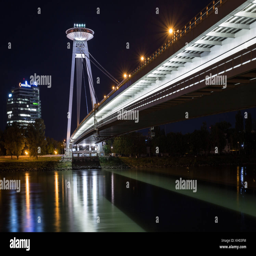
long exposure of the bridge